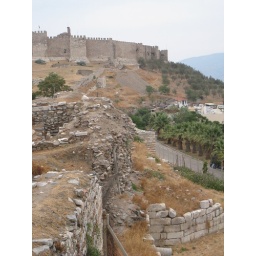
The Basilica wall and the road leading to Selcuk castle - Selcuk - Brenden in Turkey Sept 2008